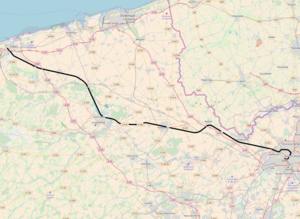
La ligne de Lille aux Fontinettes est une ligne de chemin de fer française d'une longueur de 105 kilomètres, qui dispose de deux voies à écartement standard et est électrifiée. Elle relie les gares de Lille-Flandres et des Fontinettes, à Calais, via celle d'Hazebrouck. Elle est entièrement située dans la région Hauts-de-France.